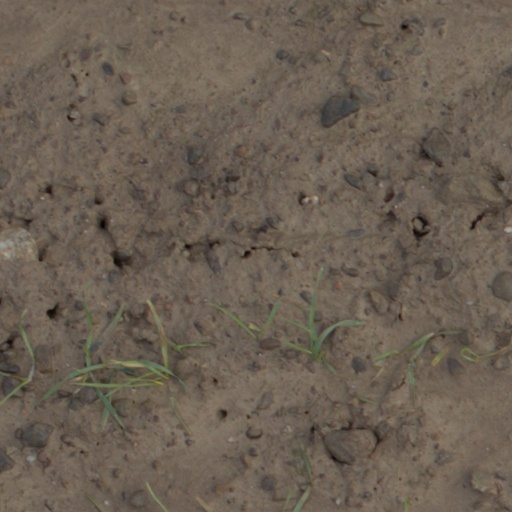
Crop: wheat